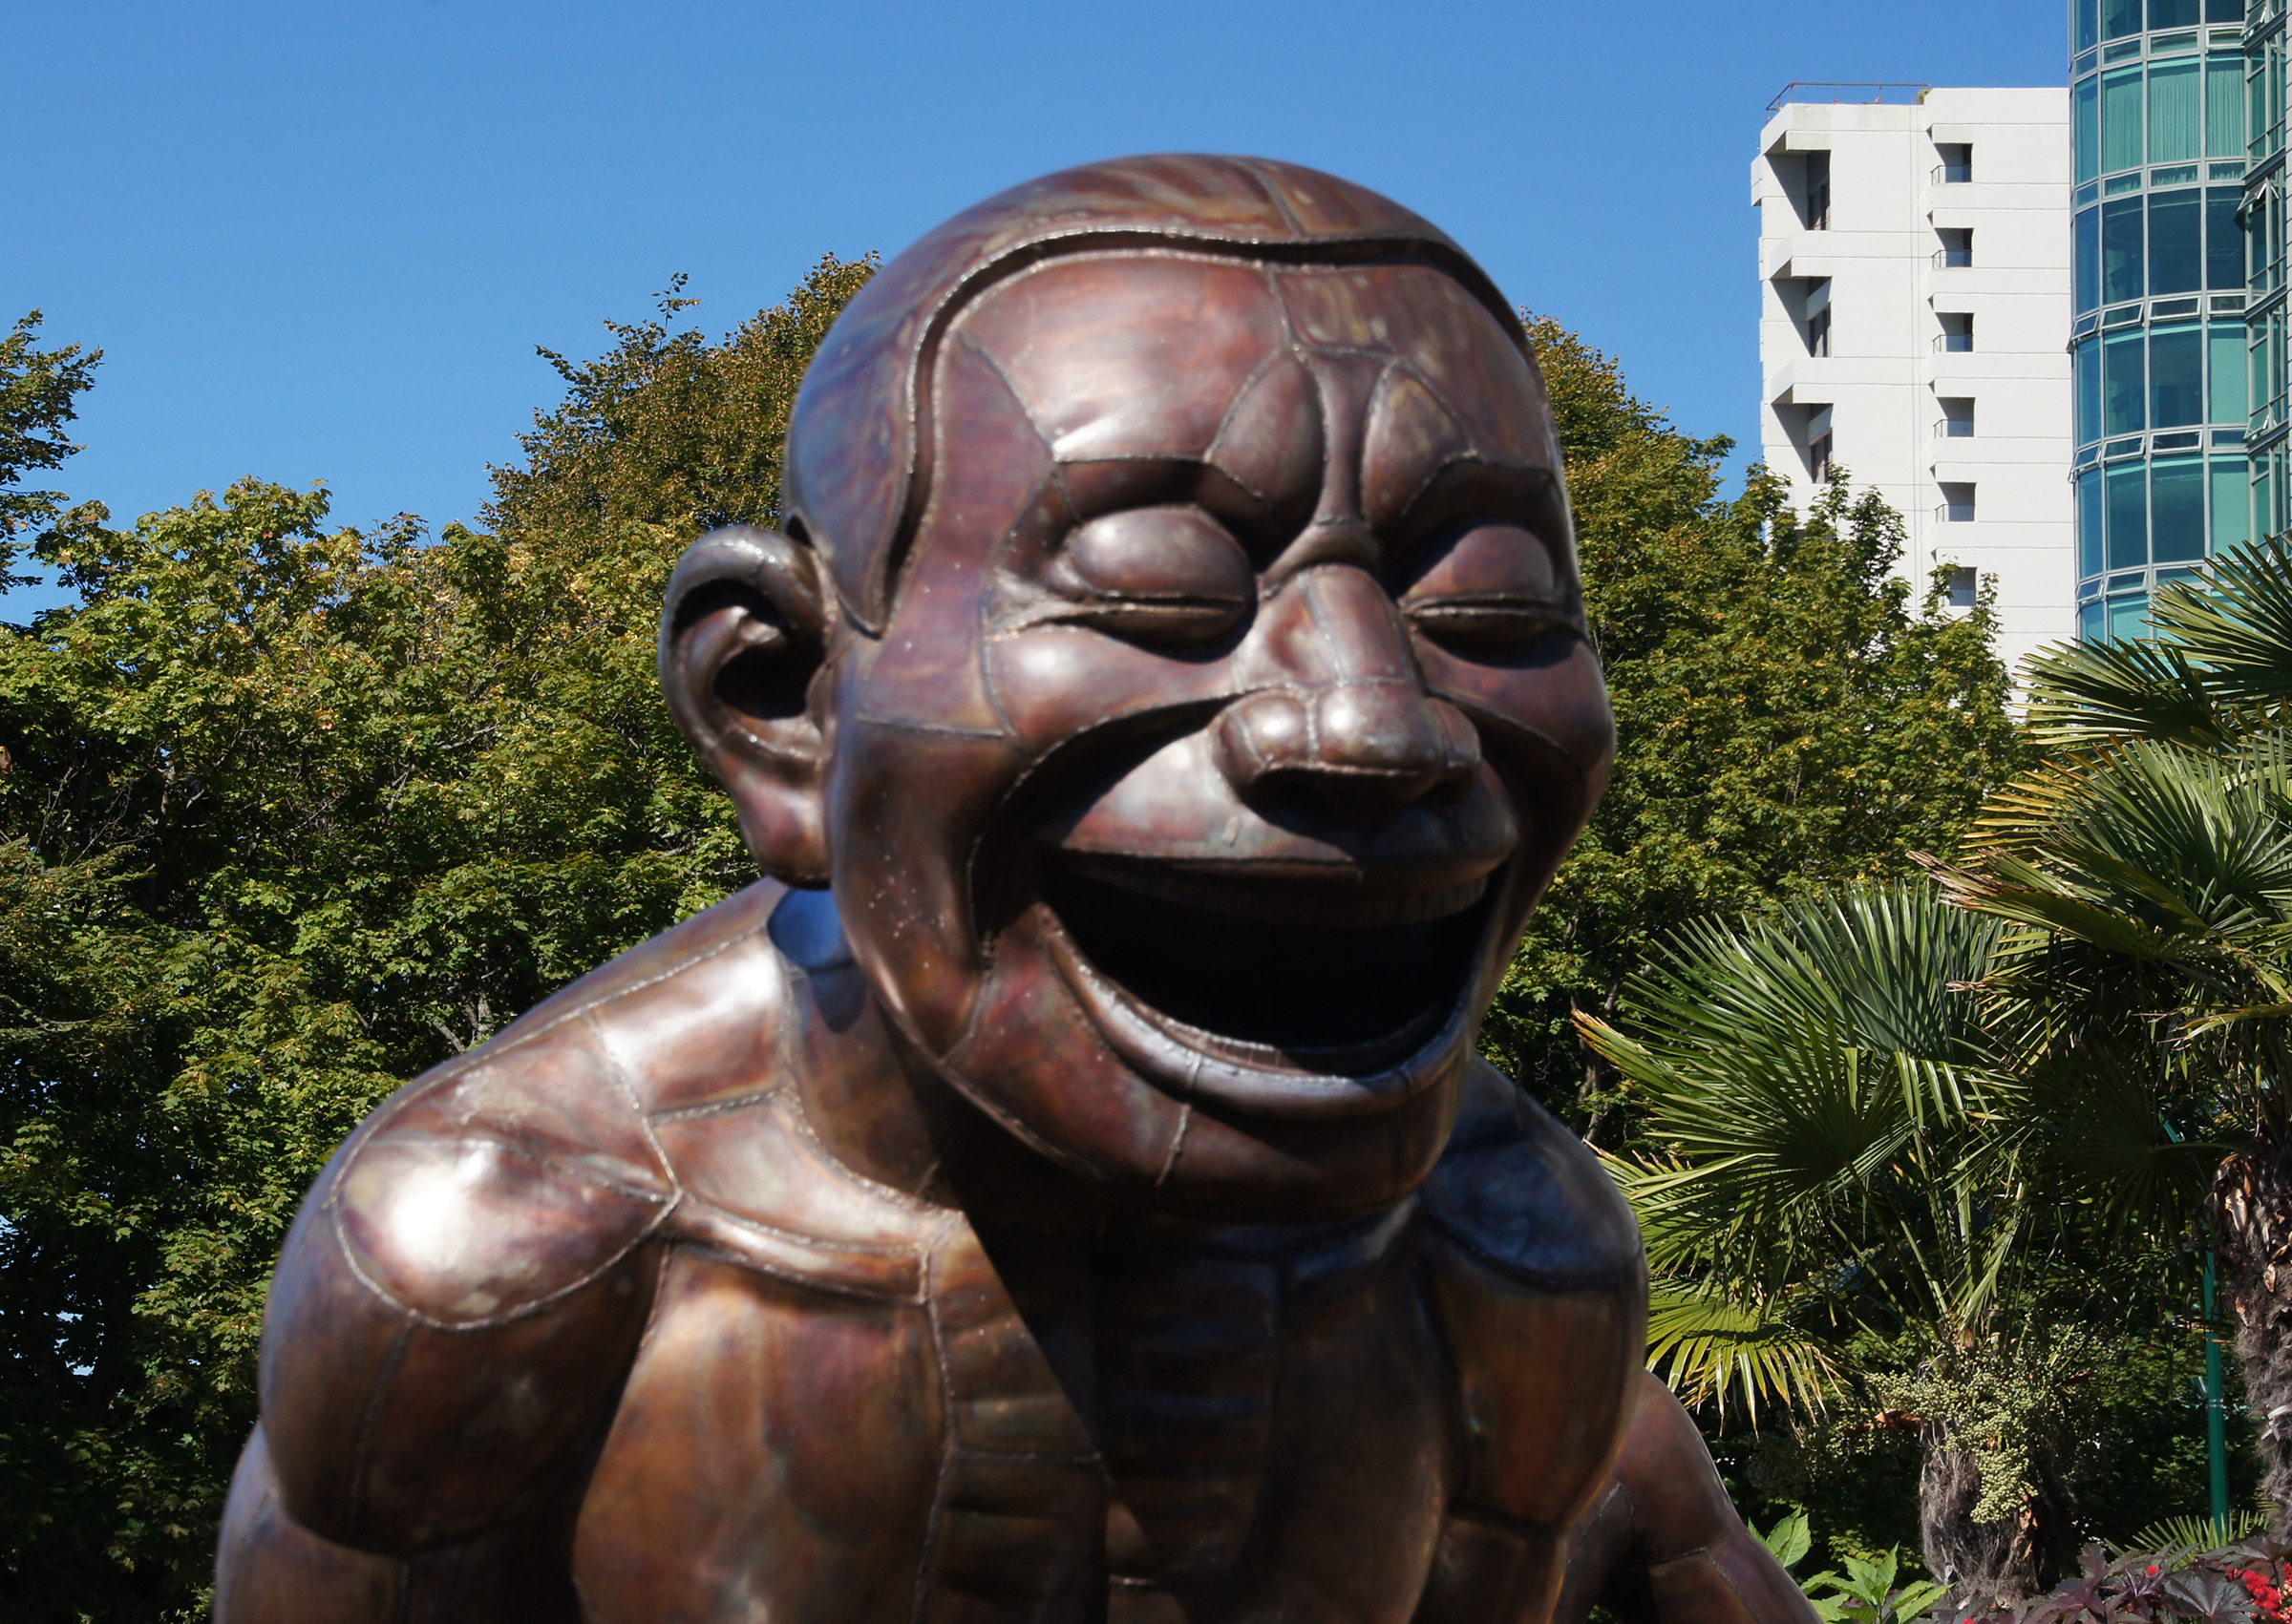
monument, statue, jungle, smile, sculpture, art, publicdomain, temple, canada, head, funny, joy, carving, britishcolumbia, vancover, sightseeingvancover, thingstodoinvancover, amazeing, laughter, laughingmen, enjoyment, happypeople, widegrin, mythology, gautama buddha